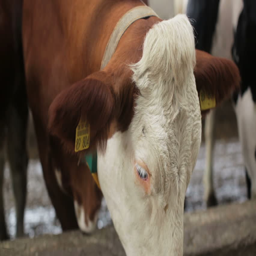
dairy cows in the stable